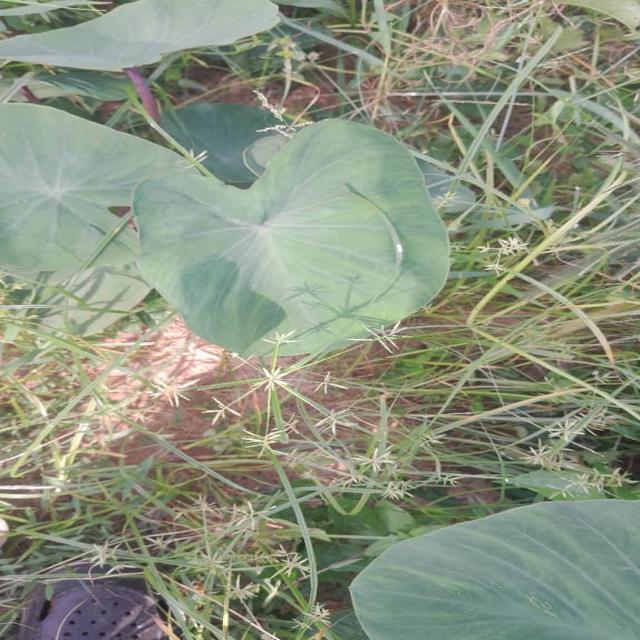
Label: Healthy